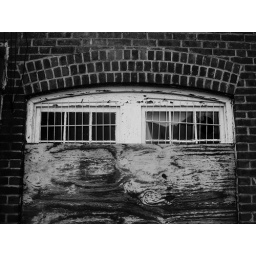
A window in a&amp;quot;haunted&amp;quot; looking building near where I live.